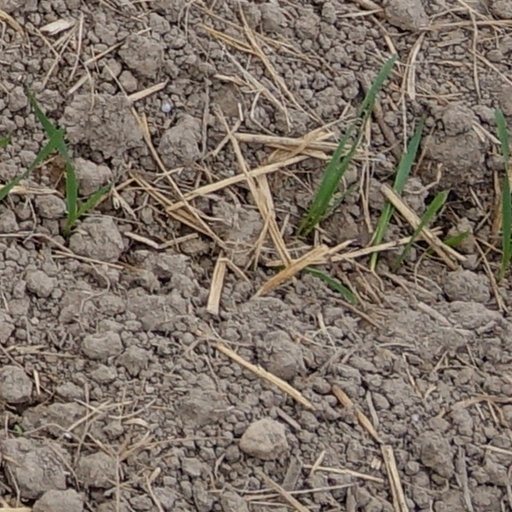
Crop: wheat